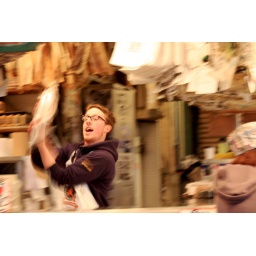
Workers at the fish market at the Pike in Seattle, WA throw the catch of the day.